Johann Philipp Anton von Franckenstein

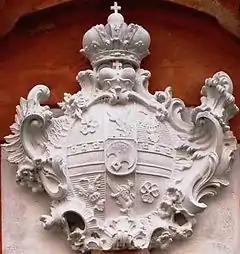
Philipp Anton Franckenstein's arms Seehof Palace

After his election, which was also supported by Empress Maria Theresa (she thanked him for "his patriotic sentiments"), he quickly reached a settlement with his cathedral chapter as prince-bishop and was able to settle centuries-old disputes.